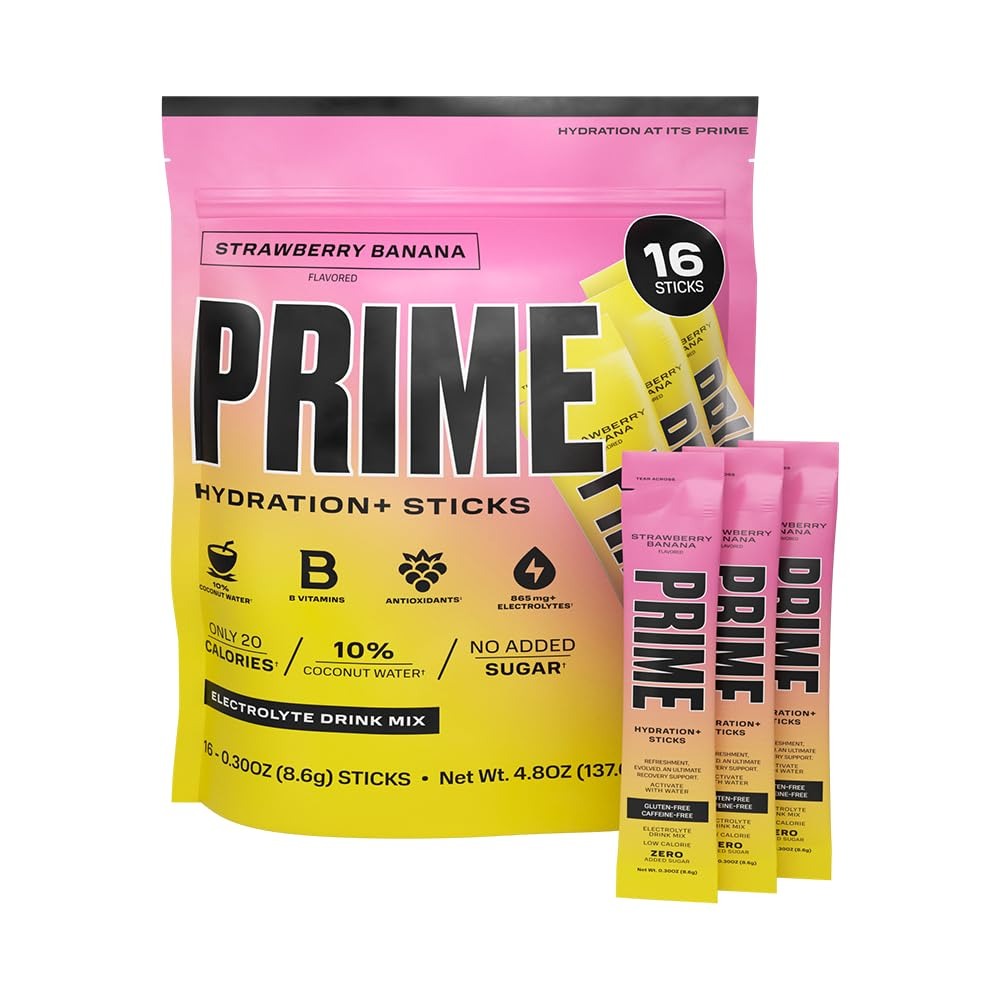
Item Name: PRIME HYDRATION+ Sticks Strawberry Banana | Hydration Powder Single Serve Sticks | Electrolyte Powder On The Go | Low Sugar | Caffeine-Free | Vegan | 16 Sticks
Bullet Point 1: HYDRATION ON-THE-GO: Our same iconic hydration flavors, now in powder form! Perfect for travel, early mornings, gym bags – our Earth-shattering Hydration formulas are available in portable sticks that are easy to open, pour, shake and drink. PRIME stick packs are caffeine-free and have low sugar to provide hydration when you need it most, without the added sugar that you don’t.
Bullet Point 2: REFRESHMENT EVOLVED: Prime's mission is to create fantastic beverages that can fuel any lifestyle. With bold, thirst-quenching flavors to help you refresh, replenish, and refuel, Prime is the perfect boost for every endeavor.
Bullet Point 3: NO ARTIFICIAL COLORS OR FLAVORS: All sticks are naturally flavored with no artificial colors, gluten free, and caffeine free. With only 20-25 calories in each stick, zero added sugar, 834mg electrolytes, B vitamins, antioxidants, and 10% coconut water to provide functional hydration when you need it most
Bullet Point 4: ICONIC FLAVORS LEGENDARY HYDRATION: Perfect for Athletes, Prime was developed to fill the void where great taste meets function. With bold, thirst-quenching all-natural flavors to help you hydrate, Prime is the perfect boost for every endeavor. Our flavors are bold, refreshing and delicious – a perfect addition to your beverage rotation.
Bullet Point 5: PRIME HYDRATION STICKS: Our iconic flavors are also available in Energy drinks and Hydration Drinks – follow our brand store for all things PRIME and find our other flavors and formulations by visiting our brand store.
Value: 4.8
Unit: Ounce

Price: 9.62